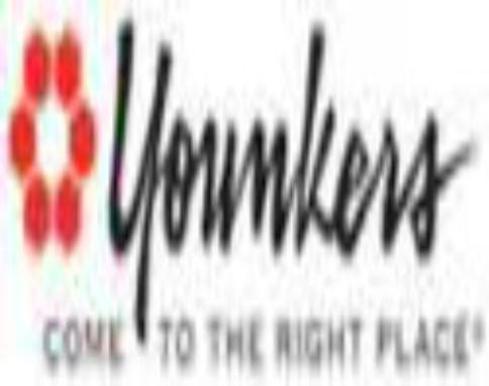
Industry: Others